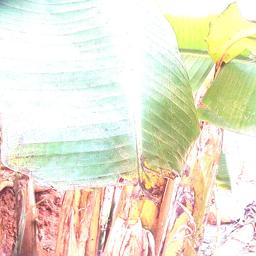
Label: MALBHOG LEAF